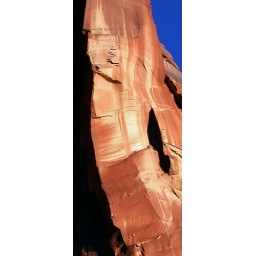
Vertical rock face near Moab Utah